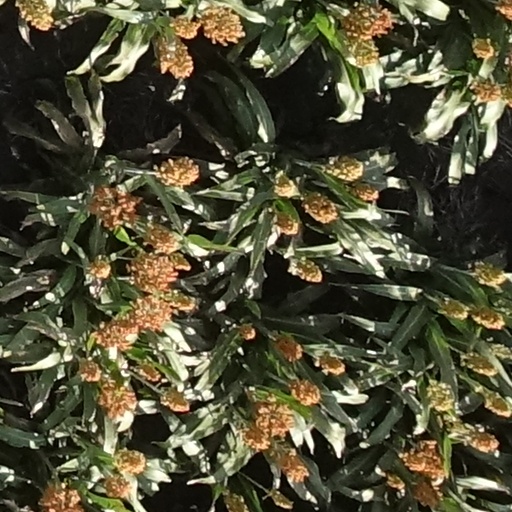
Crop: sorghum